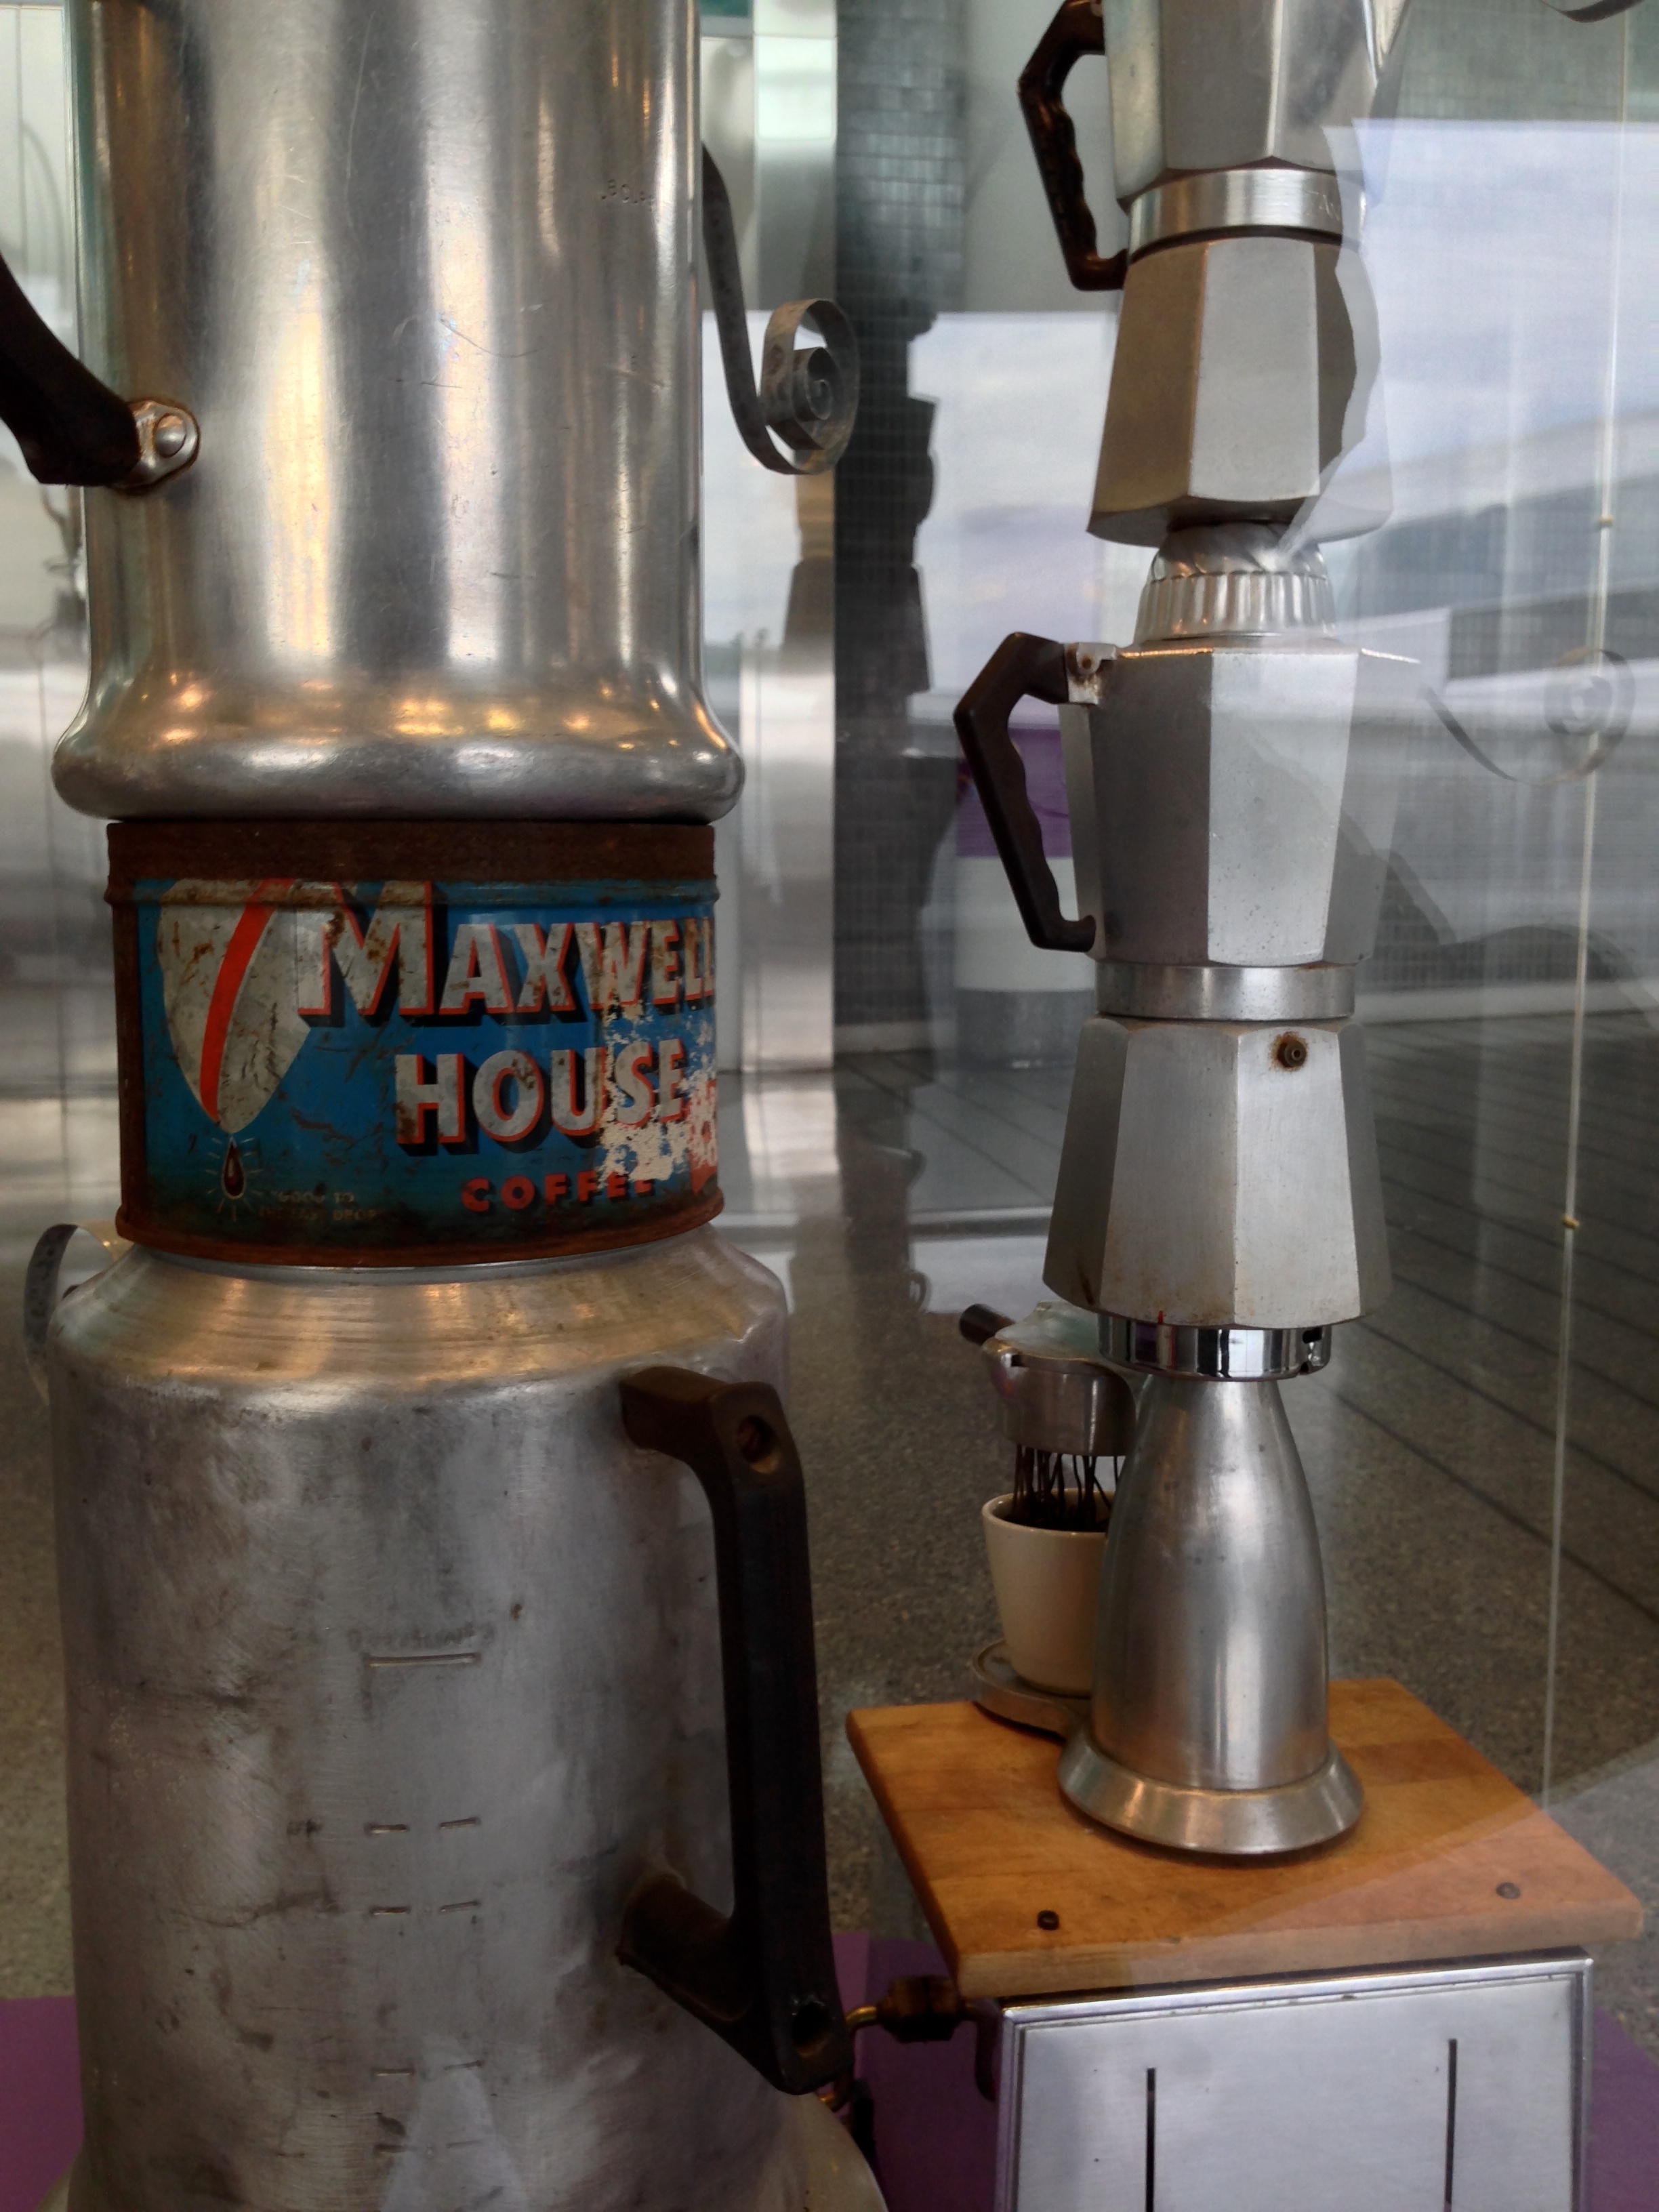
machine, drink, tourist attraction, brewery, man made object, drinkware